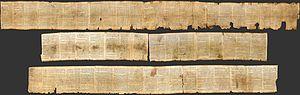
Le Grand Rouleau d'Isaïe, ou simplement Rouleau d'Isaïe, référencé 1Qlsaᵃ, est l'un des sept premiers manuscrits de la mer Morte trouvés en 1947 dans la grotte 1 de Qumrân, en Israël. Il représente sans doute la découverte archéologique la plus importante effectuée sur ce site.